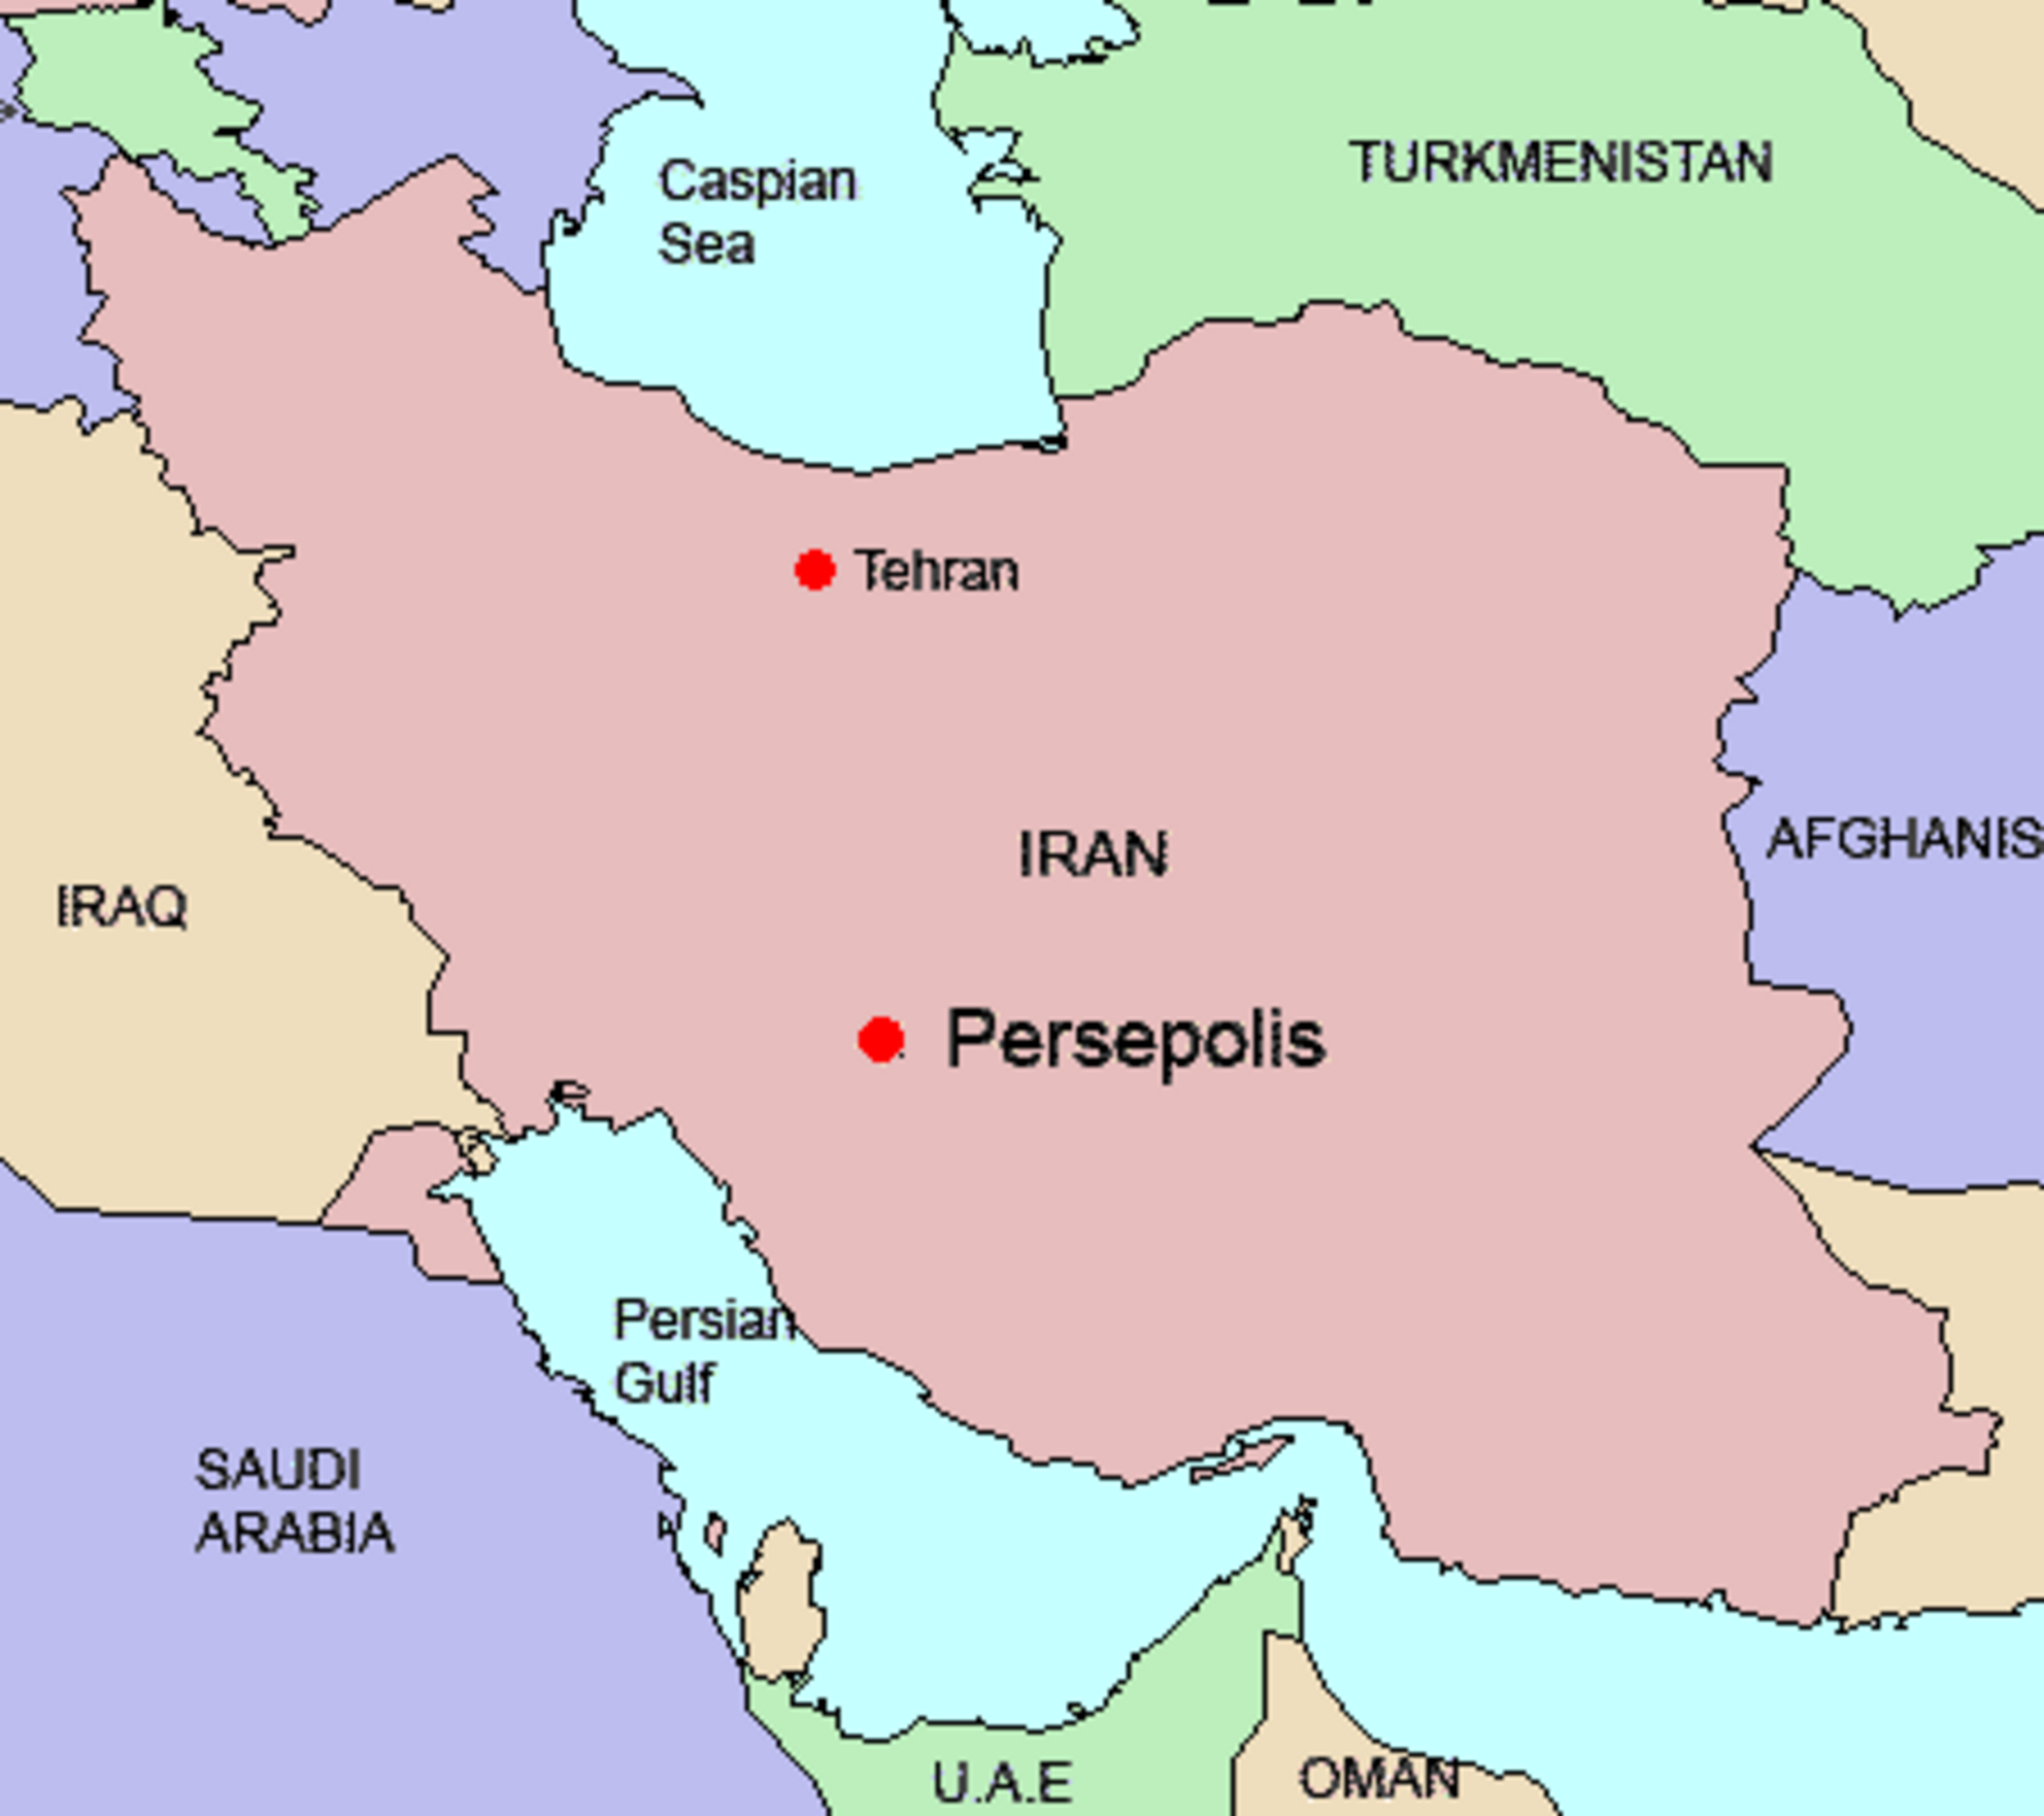
Title: PersepolisMap
Categories: Maps of Persepolis, Files with no machine-readable author, Files with no machine-readable source, License migration completed, Media missing infobox template, GFDL-en